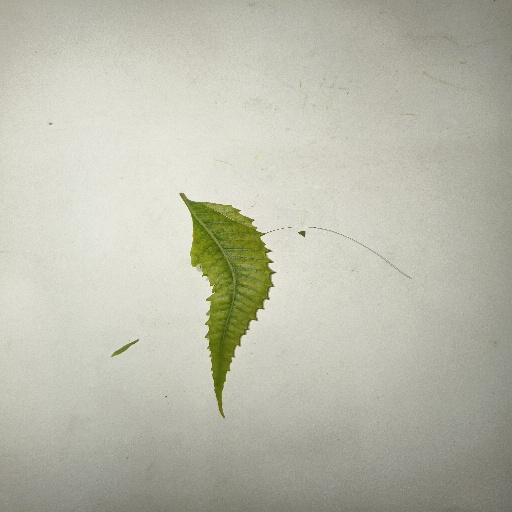
Species: Neem
Leaf condition: Yellow Leaf